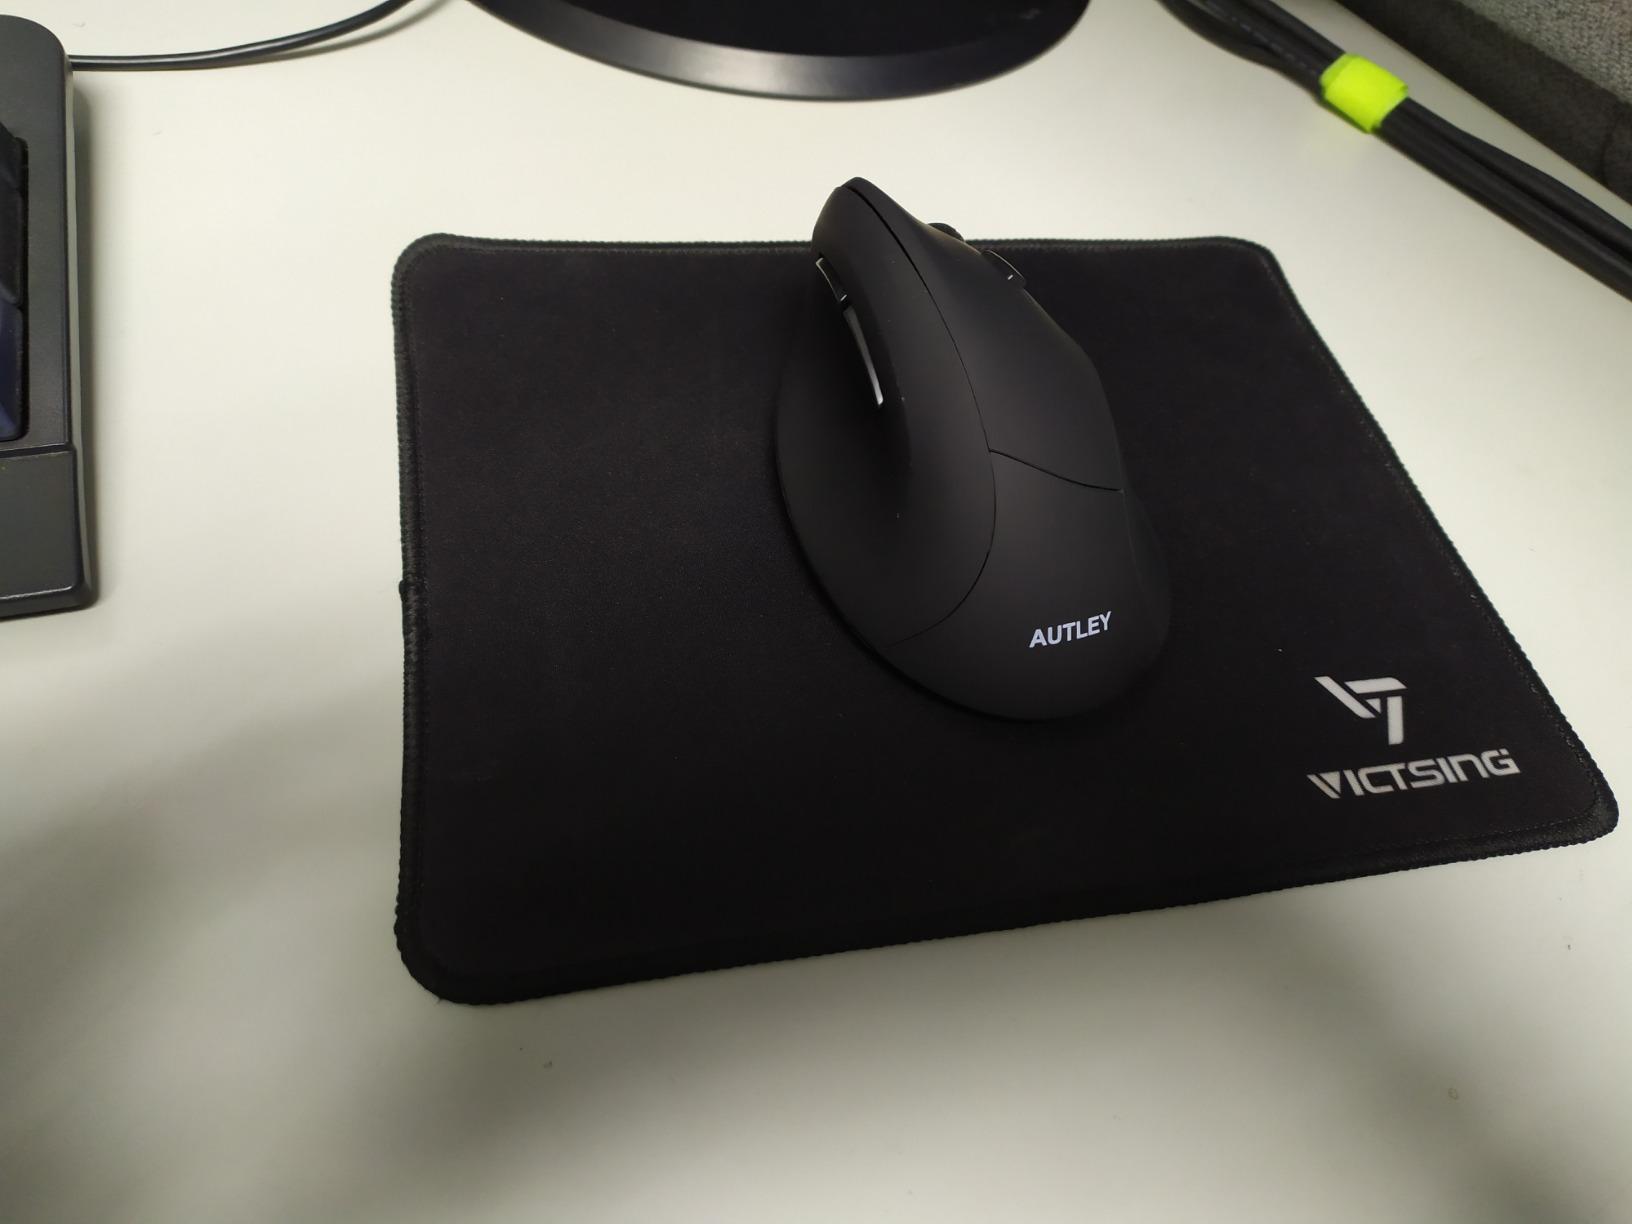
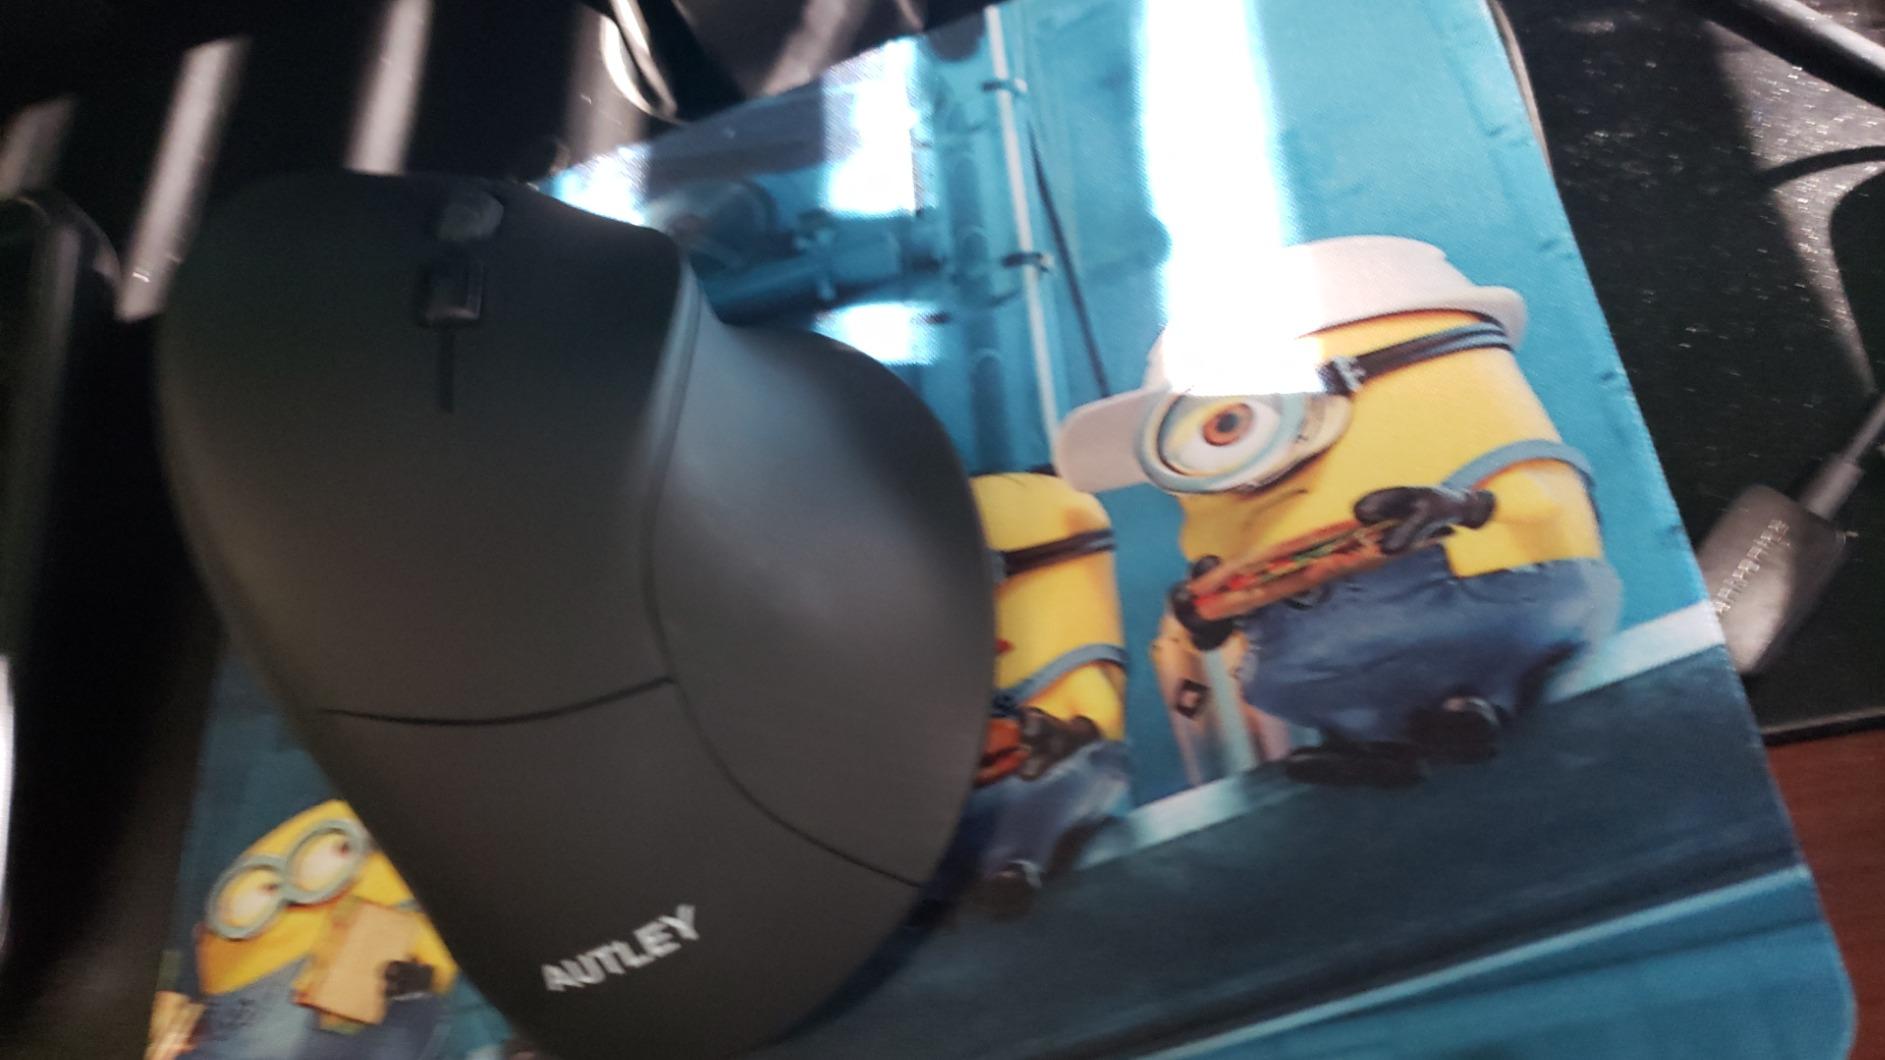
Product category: mouse
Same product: yes